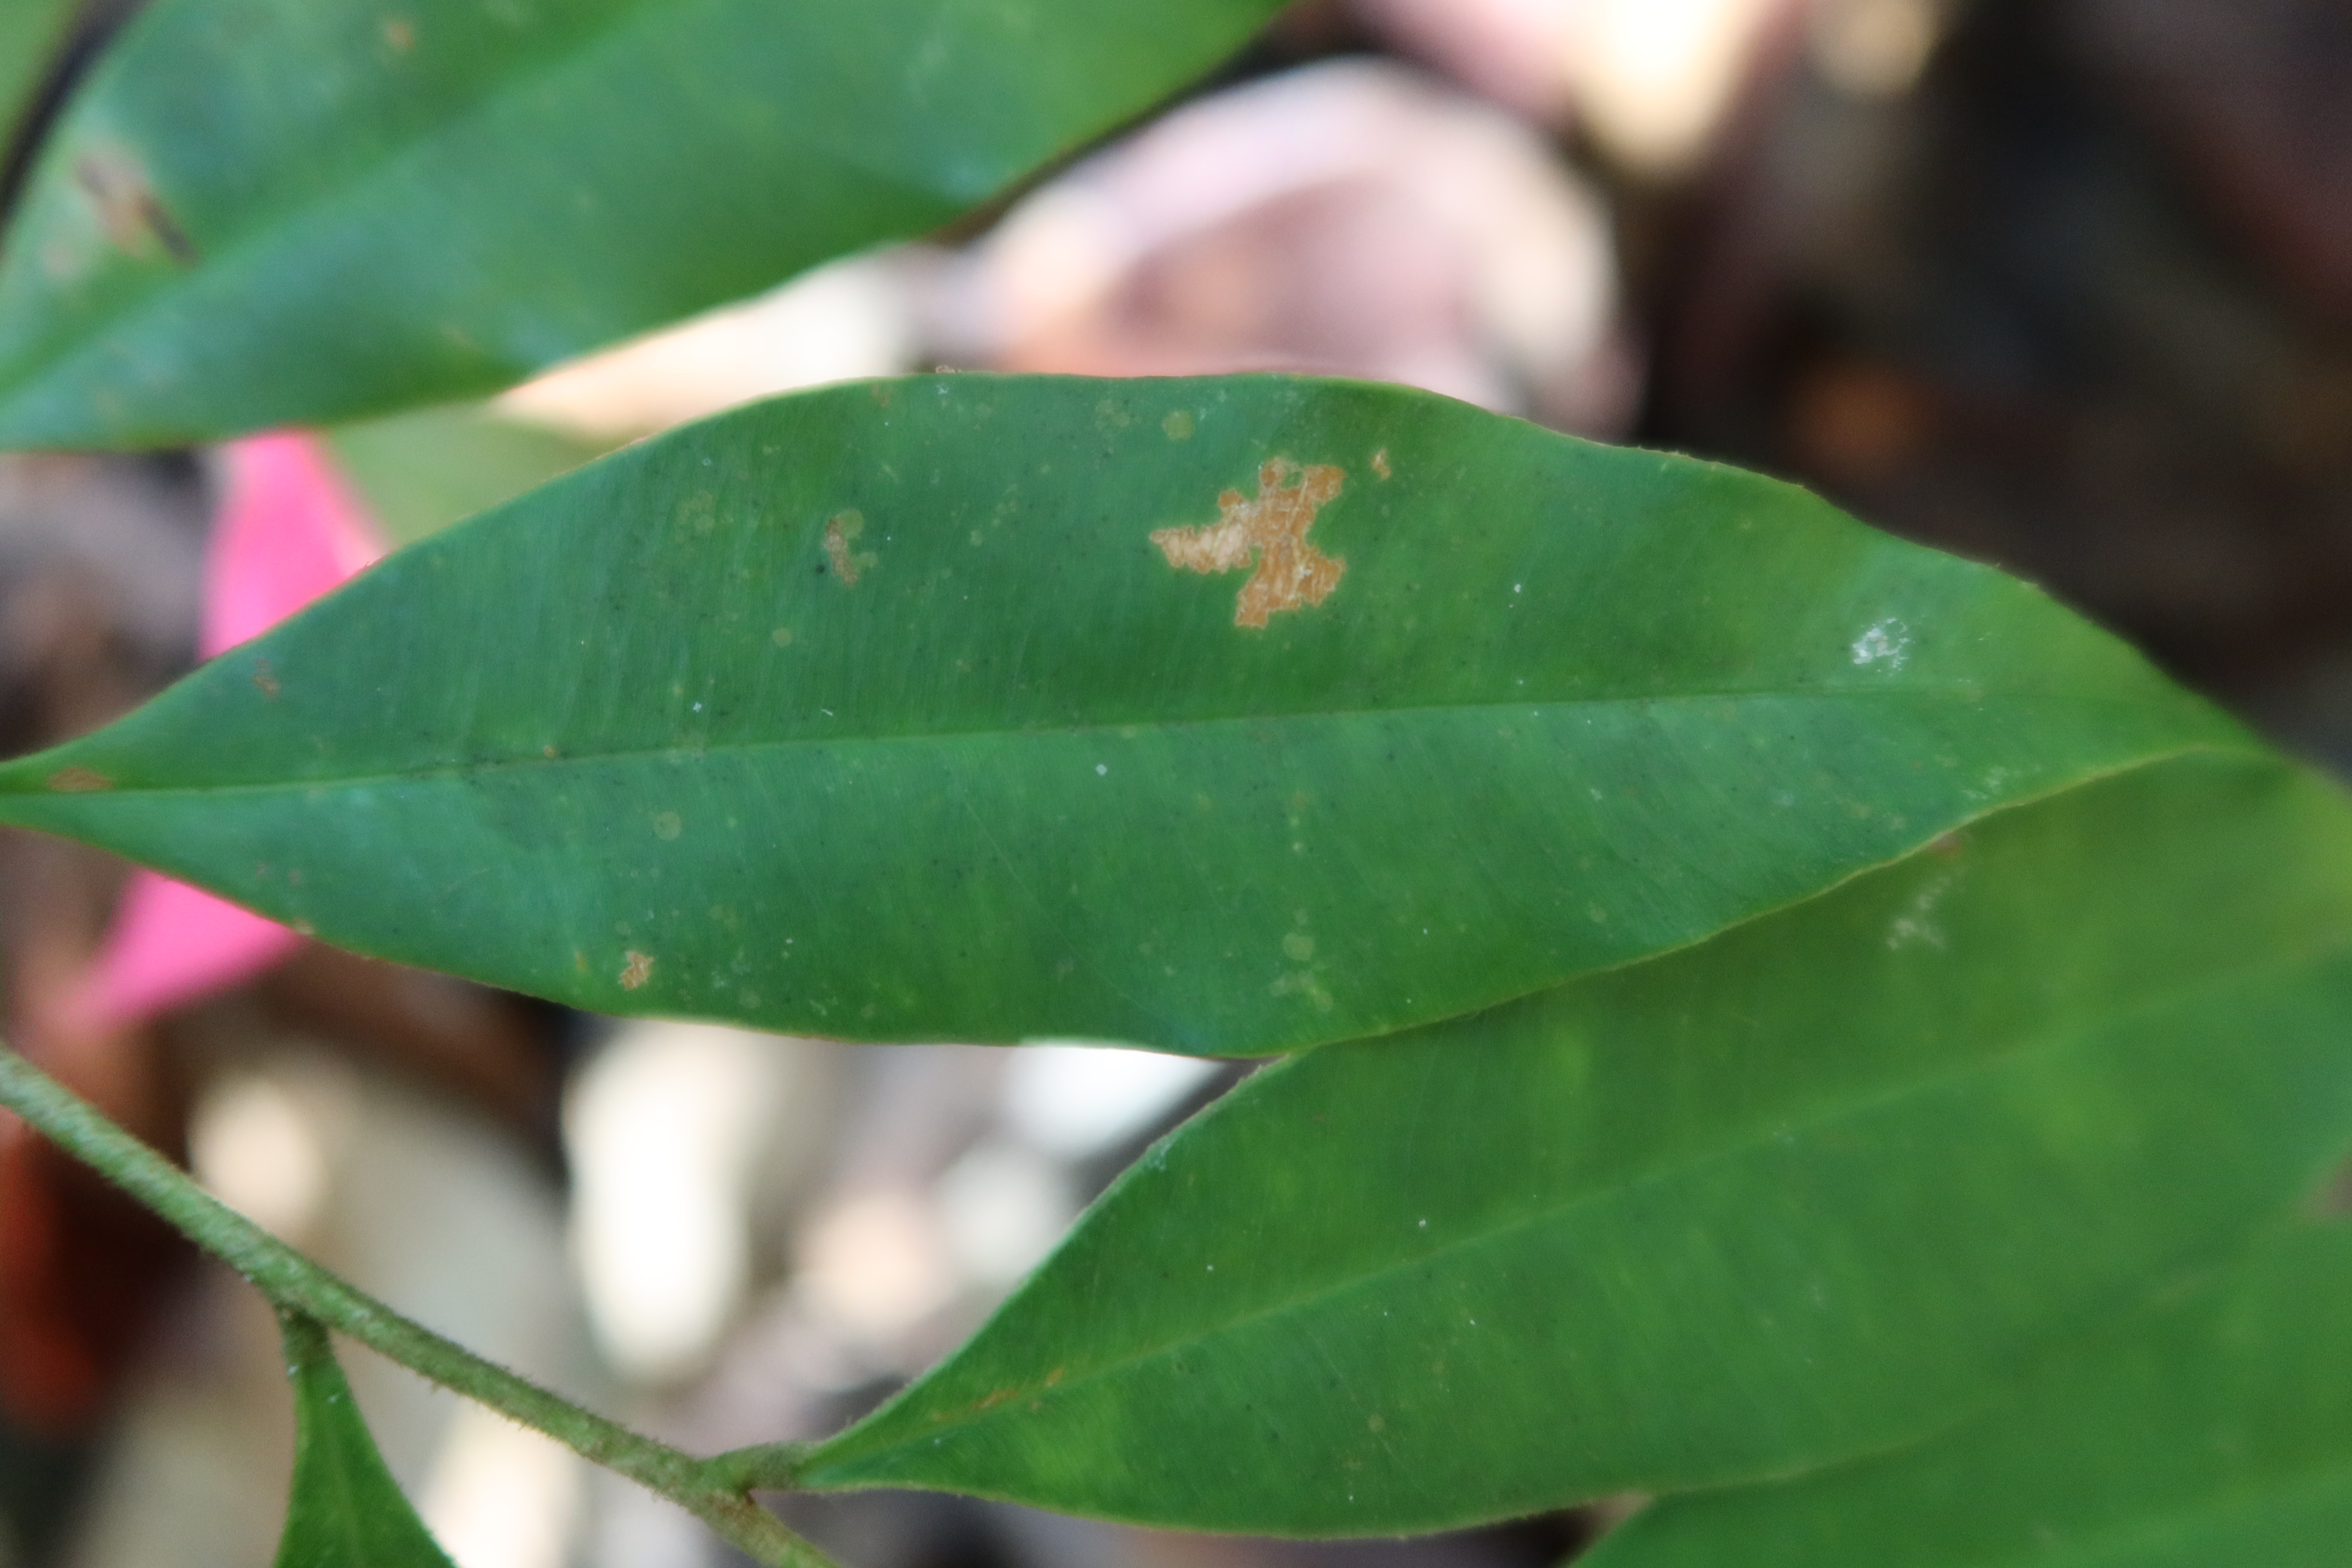
Label: Brown spots